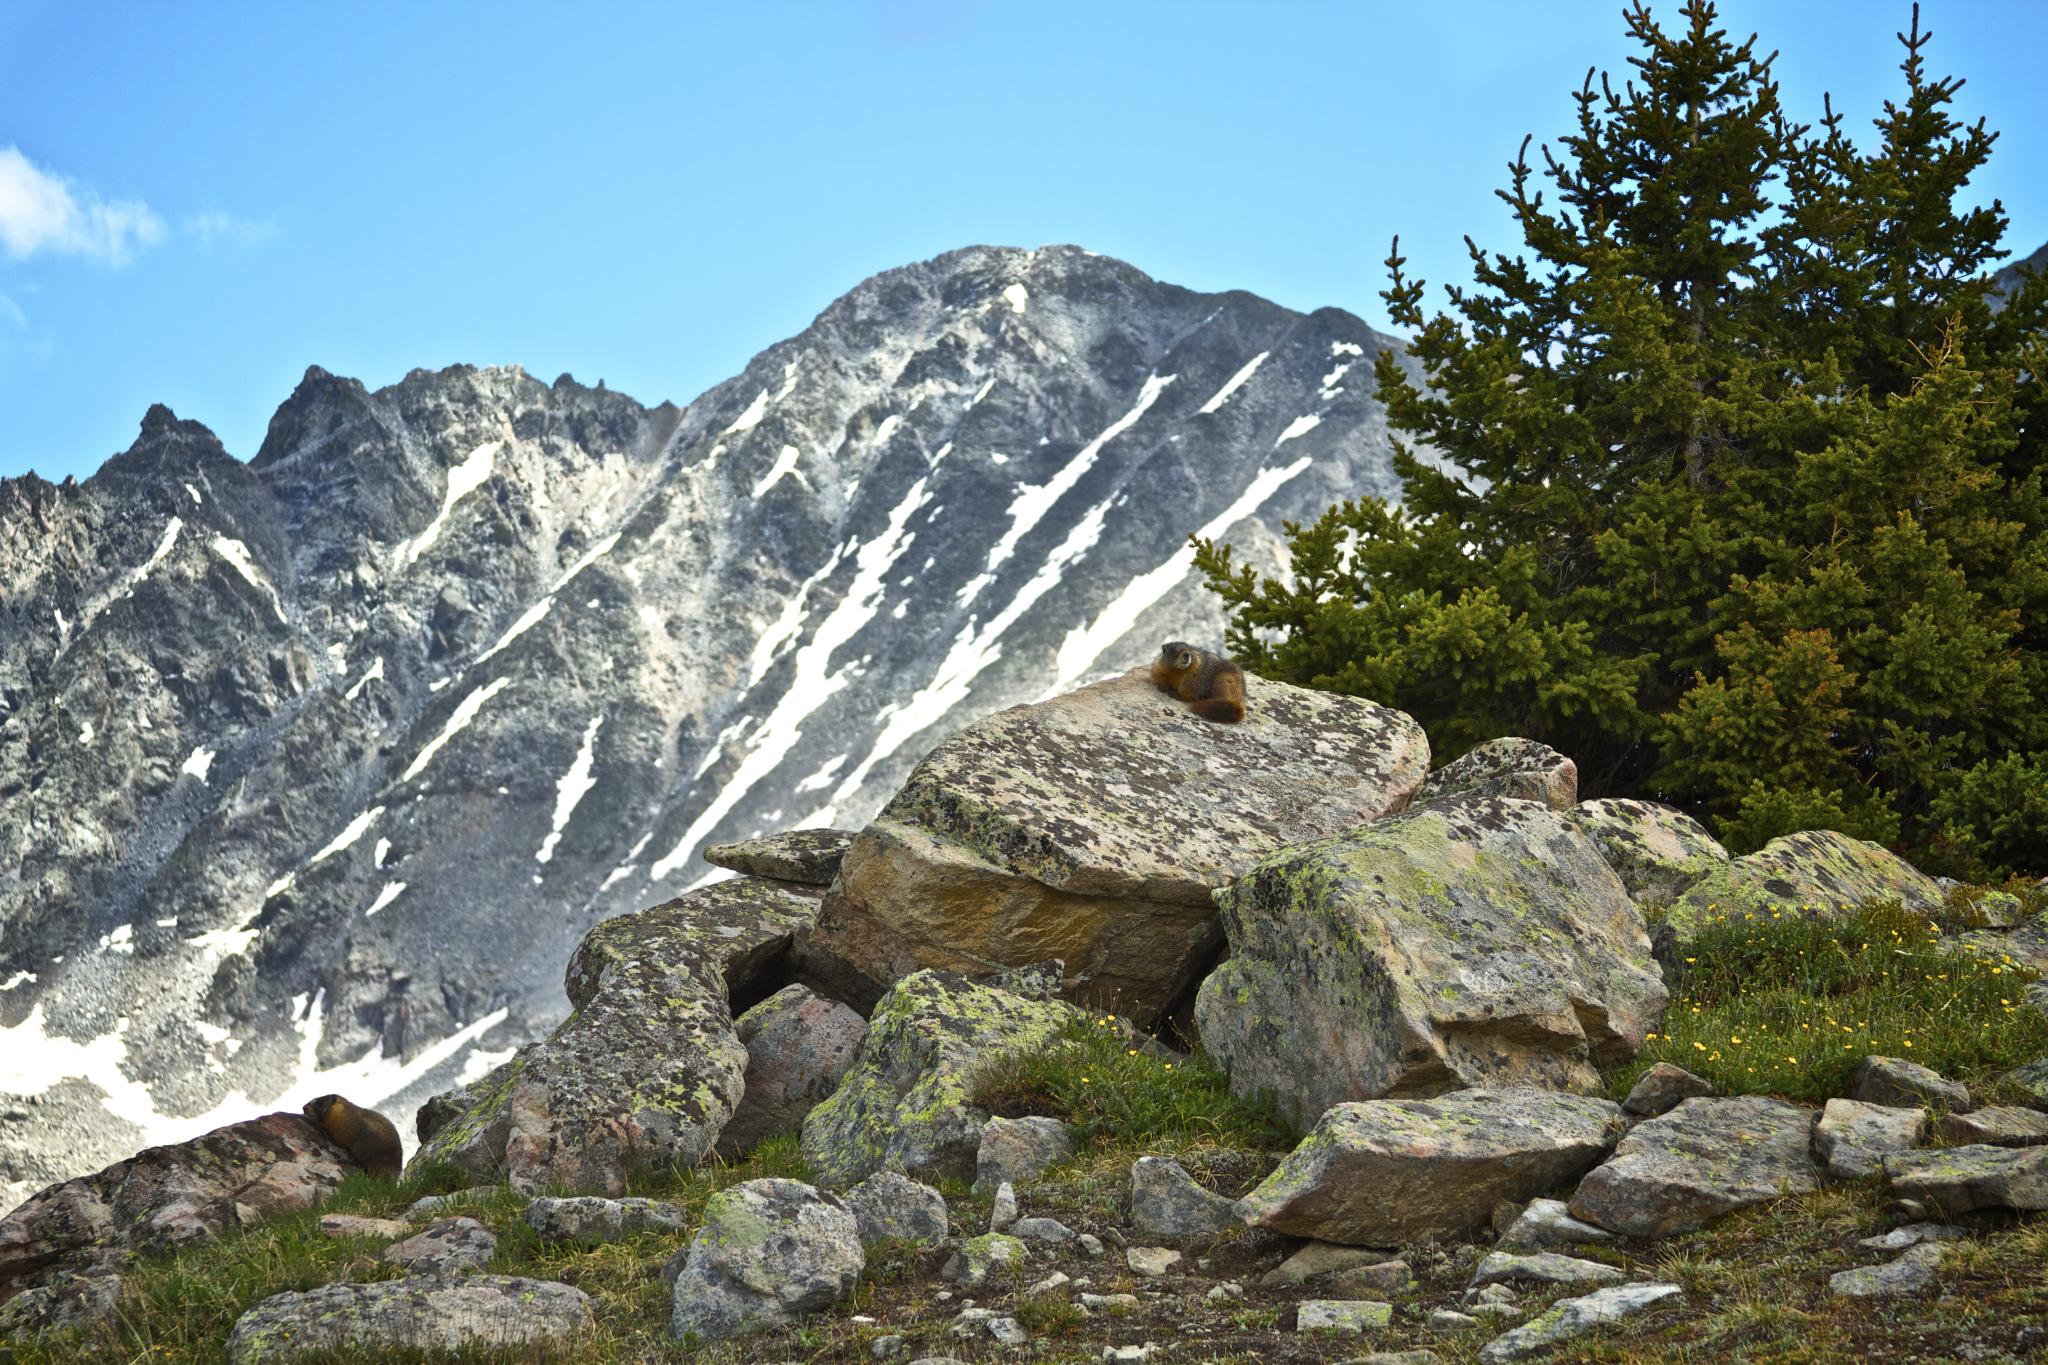
landscape, nature, rock, wilderness, walking, mountain, trail, lake, adventure, valley, mountain range, summer, wildlife, canon, ridge, summit, eos, geology, colorado, mountains, alps, animals, canon7d, plateau, peaks, 7d, fell, cirque, tamron1750, marmot, moraine, summitcounty, landform, mountain pass, mountainous landforms, geological phenomenon